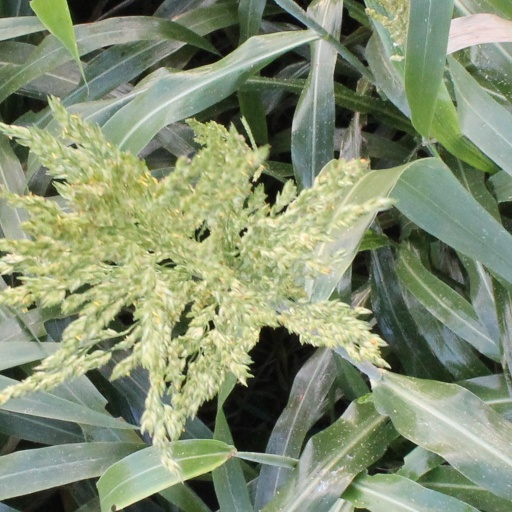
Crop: sorghum